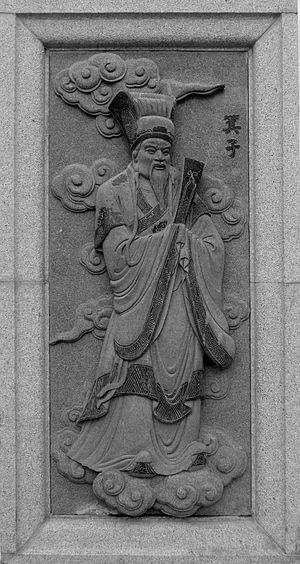
Gija Joseon serait un royaume antique, Joseon de l'époque de Gija, situé dans le nord de la péninsule Coréenne lors de la période Gojoseon. Gija est le nom d'un dirigeant légendaire de cette entité au XIᵉ siècle avant notre ère, un sage selon les anciens textes chinois, descendant du dernier roi Shang. Les textes en question sont le Classique des documents
Jizi ou Qizi, aussi connu sous le nom de Gija ou de Kija en coréen, est un lettré chinois semi-légendaire, décrit comme étant de la famille de Di Xin, demi roi de la dynastie dynastie Shang. Selon le Livre des Han il aurait introduit plusieurs technologies en Corée dans le domaine de l'agriculture, favorisant ainsi son développement lors de la Période Gojoseon.